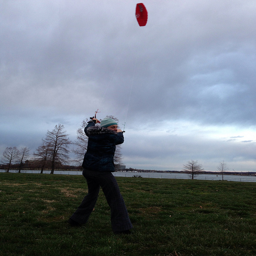
A woman is flying a kite in a green field.
A woman flying a kite in a grassy field.
A man outside flying a kite in a field.
A man wearing a stocking cap and coat while flying a kite.
Someone is flying a kite on a cloudy day.